Promecheilidae

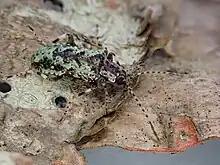
"Onysius anomalus"

Promecheilidae is a family of beetles in the superfamily Tenebrionoidea. Perimylopidae is considered a synonym. They are found in southern South America and associated archipelagos like South Georgia and the Falklands, New Zealand and Tasmania. Some species are associated tree ferns and moss-covered dead wood, and other forested habitats, while others are associated with peat bogs, grasslands and coastal habitats. They are probably phytophagus, feeding on lichen, moss, and other plant material.